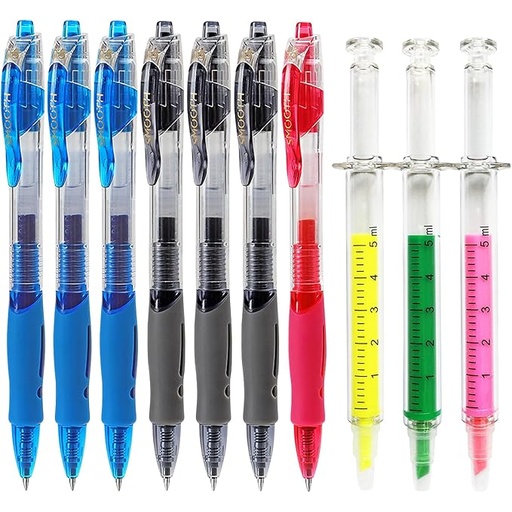
10 Pack Pharmacy Pens Set with 7 Gel Ink Pens(Black/Blue/Red), 3 Syringe Highlighters, Funny Writing Instruments for Nurses Pharmacists Technicians Medical Assistants Students
About This Pharmacy Pens Value Pack: Includes 3 black ink gel pens, 3 blue ink pens, 1 red ink pen, 3 medical-style syringe highlighters (yellow/green/pink), you can use it for prescriptions, medical charting, medication labeling, etc., multiple pen and ink color options—This smart set keeps your pharmacy and hospital running smoothly! Water & Light-Resistant Ink Pen: We use vibrant, fast-drying ink, resists fading and won’t bleed through prescriptions or medical charts, ensuring clean, legible documentation. 0.5mm bullet fine point pen delivers smooth, skip-free writing for precise notes and prescriptions. High-capacity ink pens is perfect for marathon charting shifts. Chisel-tip aesthetic highlighters create both broad and fine lines, allowing for accurate underlining or highlighting. Their bold colors(yellow/green/pink) enhance visibility for critical reminders. Ergonomic Grip Design: Our aesthetic pens feature a soft, non-slip rubber grip with contoured grooves for perfect finger fit. Reduces hand fatigue during long shifts—ideal for pharmacists, nurses, and healthcare pros. The clip-on design securely attaches to scrubs, charts, or documents—no more lost pens! Versatile Use Cases: This cute pharmacy pens and highlighters set is perfect for prescription and med labels, medical charts, nursing notes, lab tagging, pharmacy inventory notes, patient education and admin work, Great as pharmacy promote gifts, pharmacy technician accessories or clinical training tools for pharmacy school students! Perfect Gift Idea: These adorable highlighters and pens combine fun designs with serious functionality—making them ideal gifts for family, friends, woman, employees, nurses, doctors, pharmacists, pharmacy techs, medical assistants, med students, and healthcare workers on birthdays, holidays, nurse's week, medical assistant's week, pharmacy month, thank you gifts to show appreciation. Brightens paperwork with joyful colors, smooth writing for charts & notes, fits perfectly in scrub pockets & clipboards. Tag a colleague who needs these! Overview Brand : LSLSHY Writing Instrument Form : Ballpoint Pen Color : Multicolor Ink Color : Black Blue Red Yellow Green Pink Age Range (Description) : Adult
Brand: LSLSHY
Category: Office Supplies > Office Instruments > Writing & Drawing Instruments > Pens & Pencils > Pens > Gel Pens